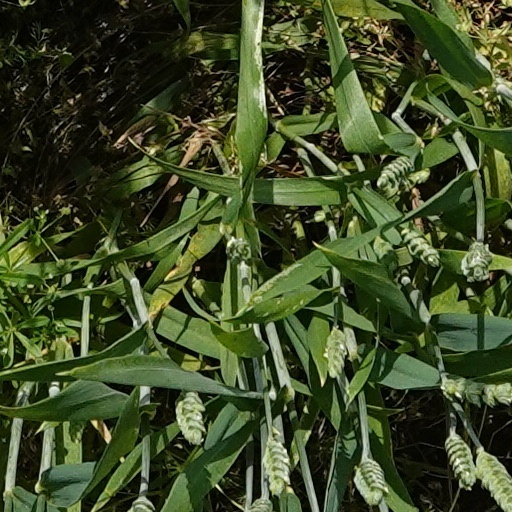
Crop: wheat